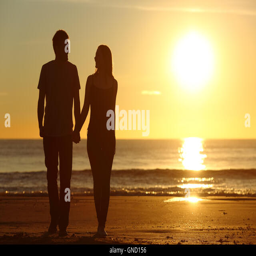
front view of a full body of a couple silhouette walking together on the beach at sunset in summer